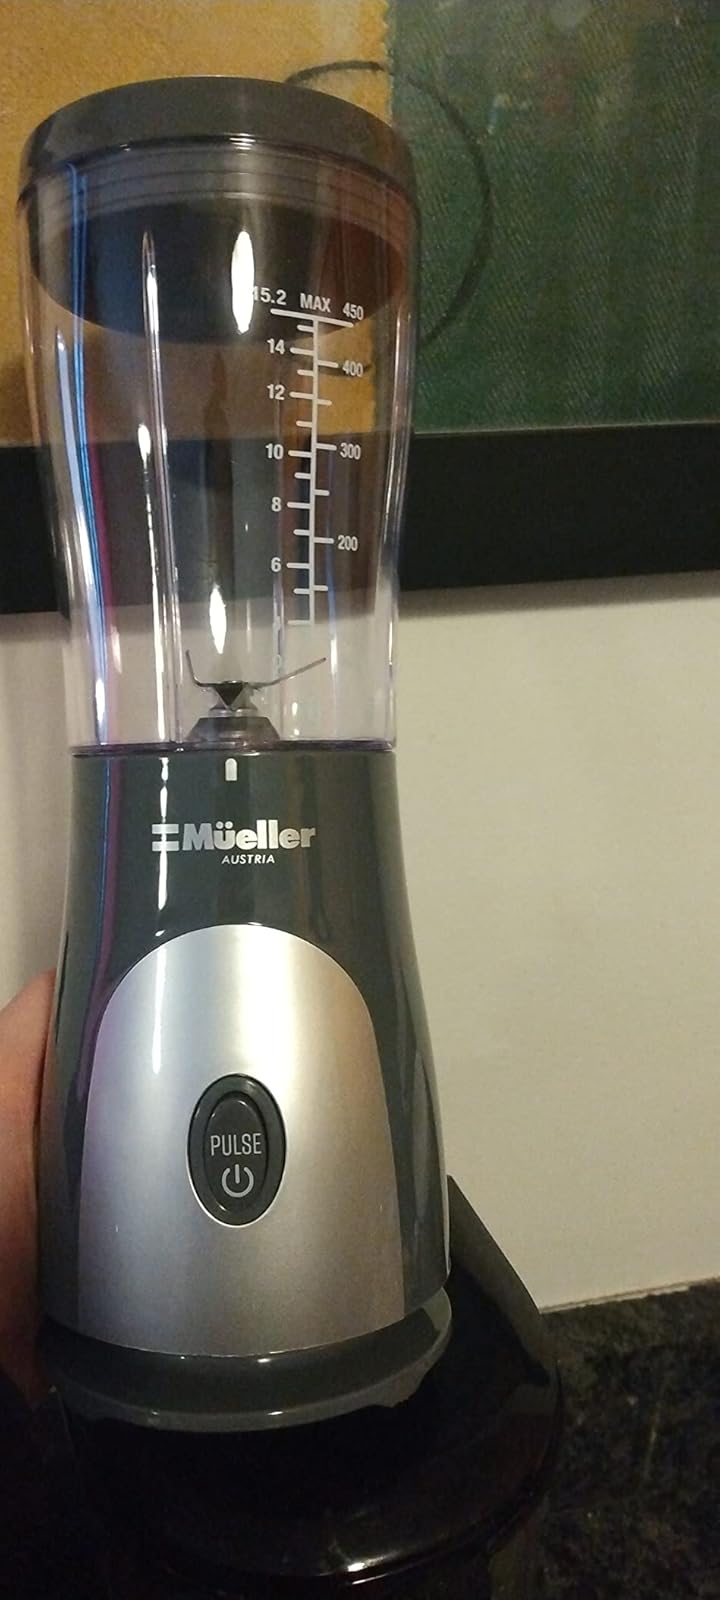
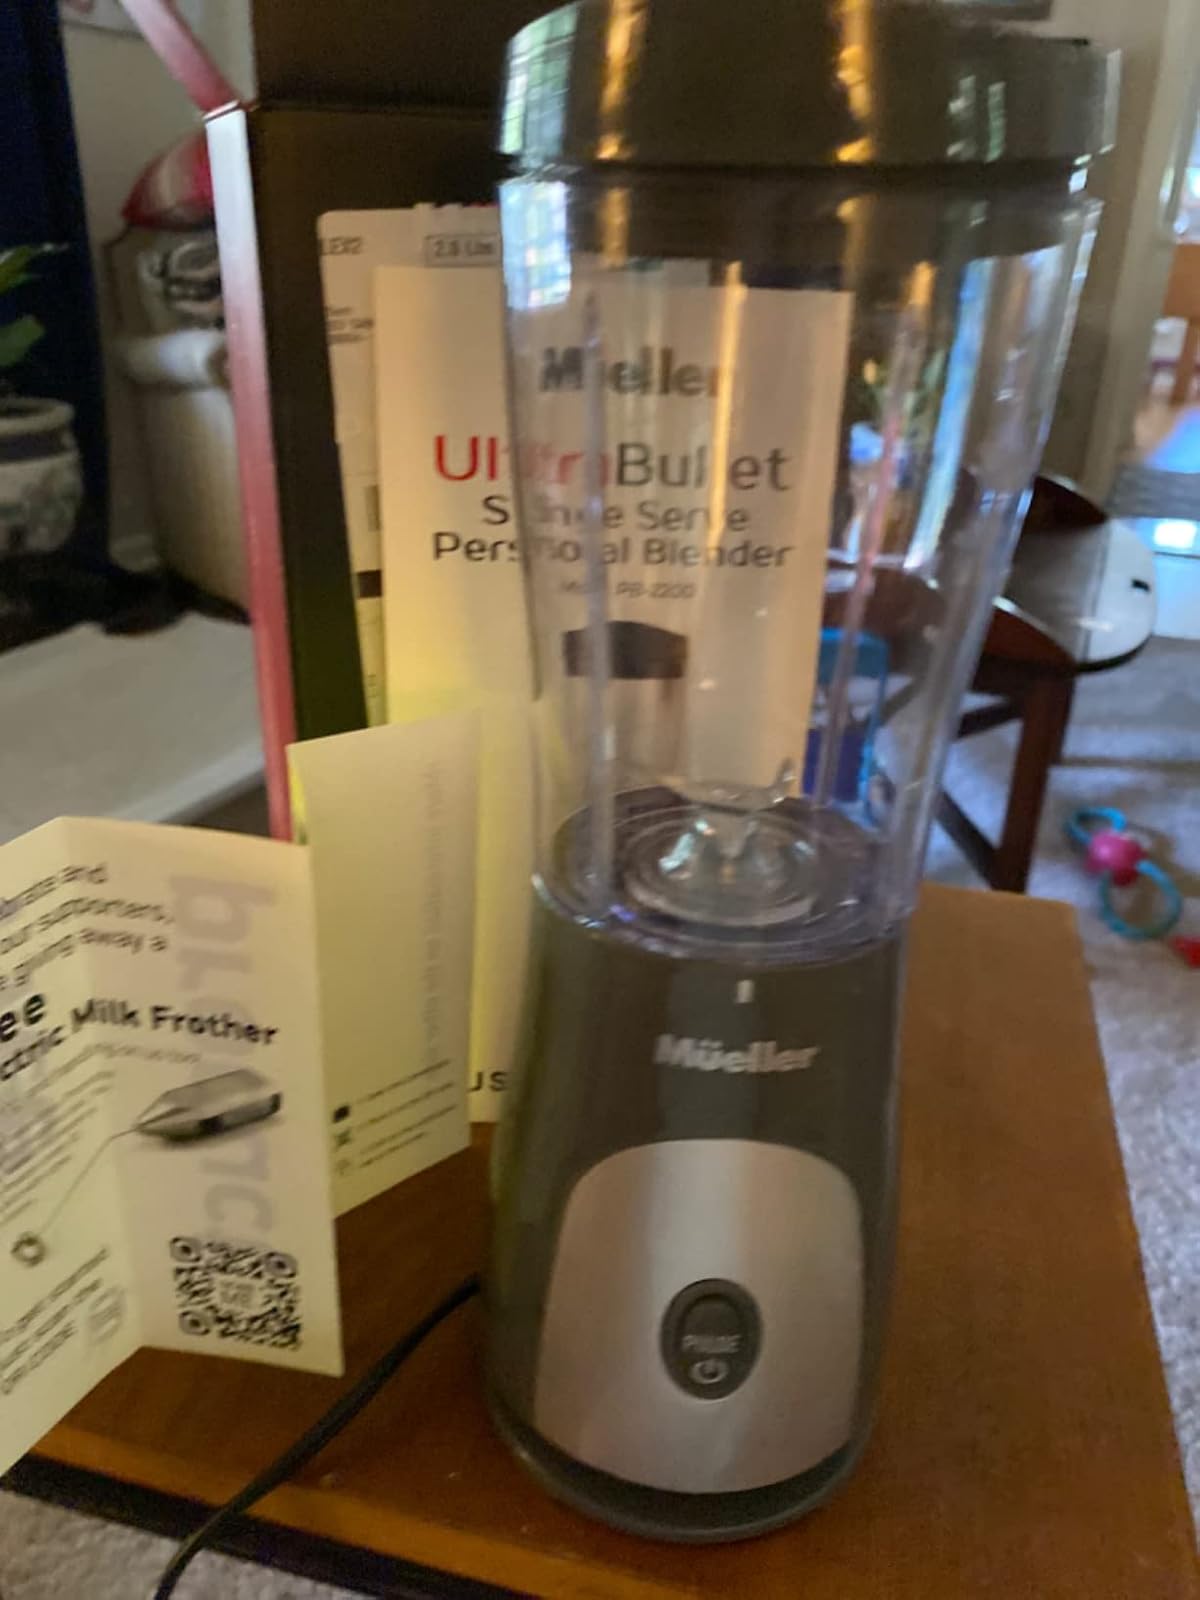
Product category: items_blender
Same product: yes